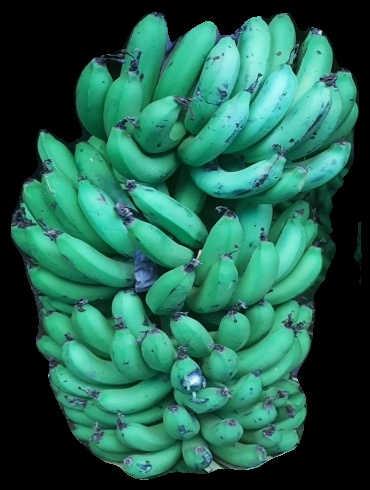
Variety: pachbale
Grade: grade1